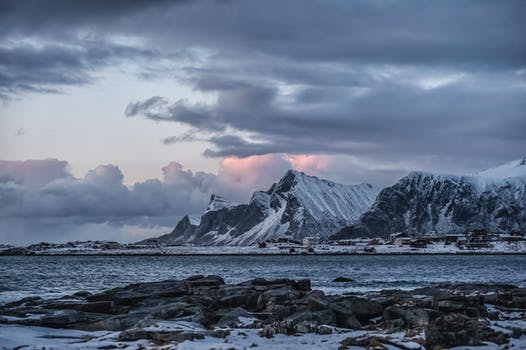
Label: No Watermark